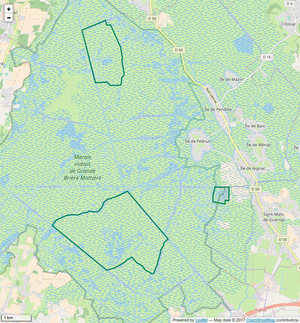
Périmètre de la RNR du marais de Brière.
La réserve naturelle régionale du marais de Brière est une réserve naturelle régionale située en Pays de la Loire. Classée en 2012, elle occupe une surface de 836 hectares au sein de la Grande Brière.